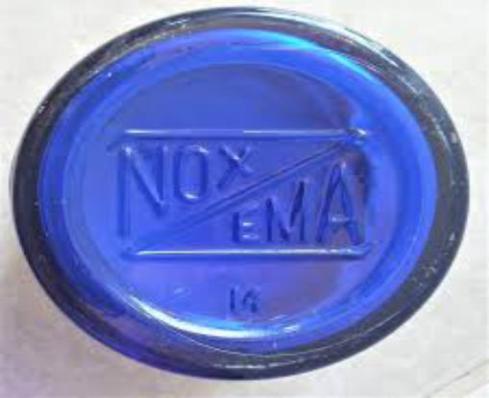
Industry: Necessities